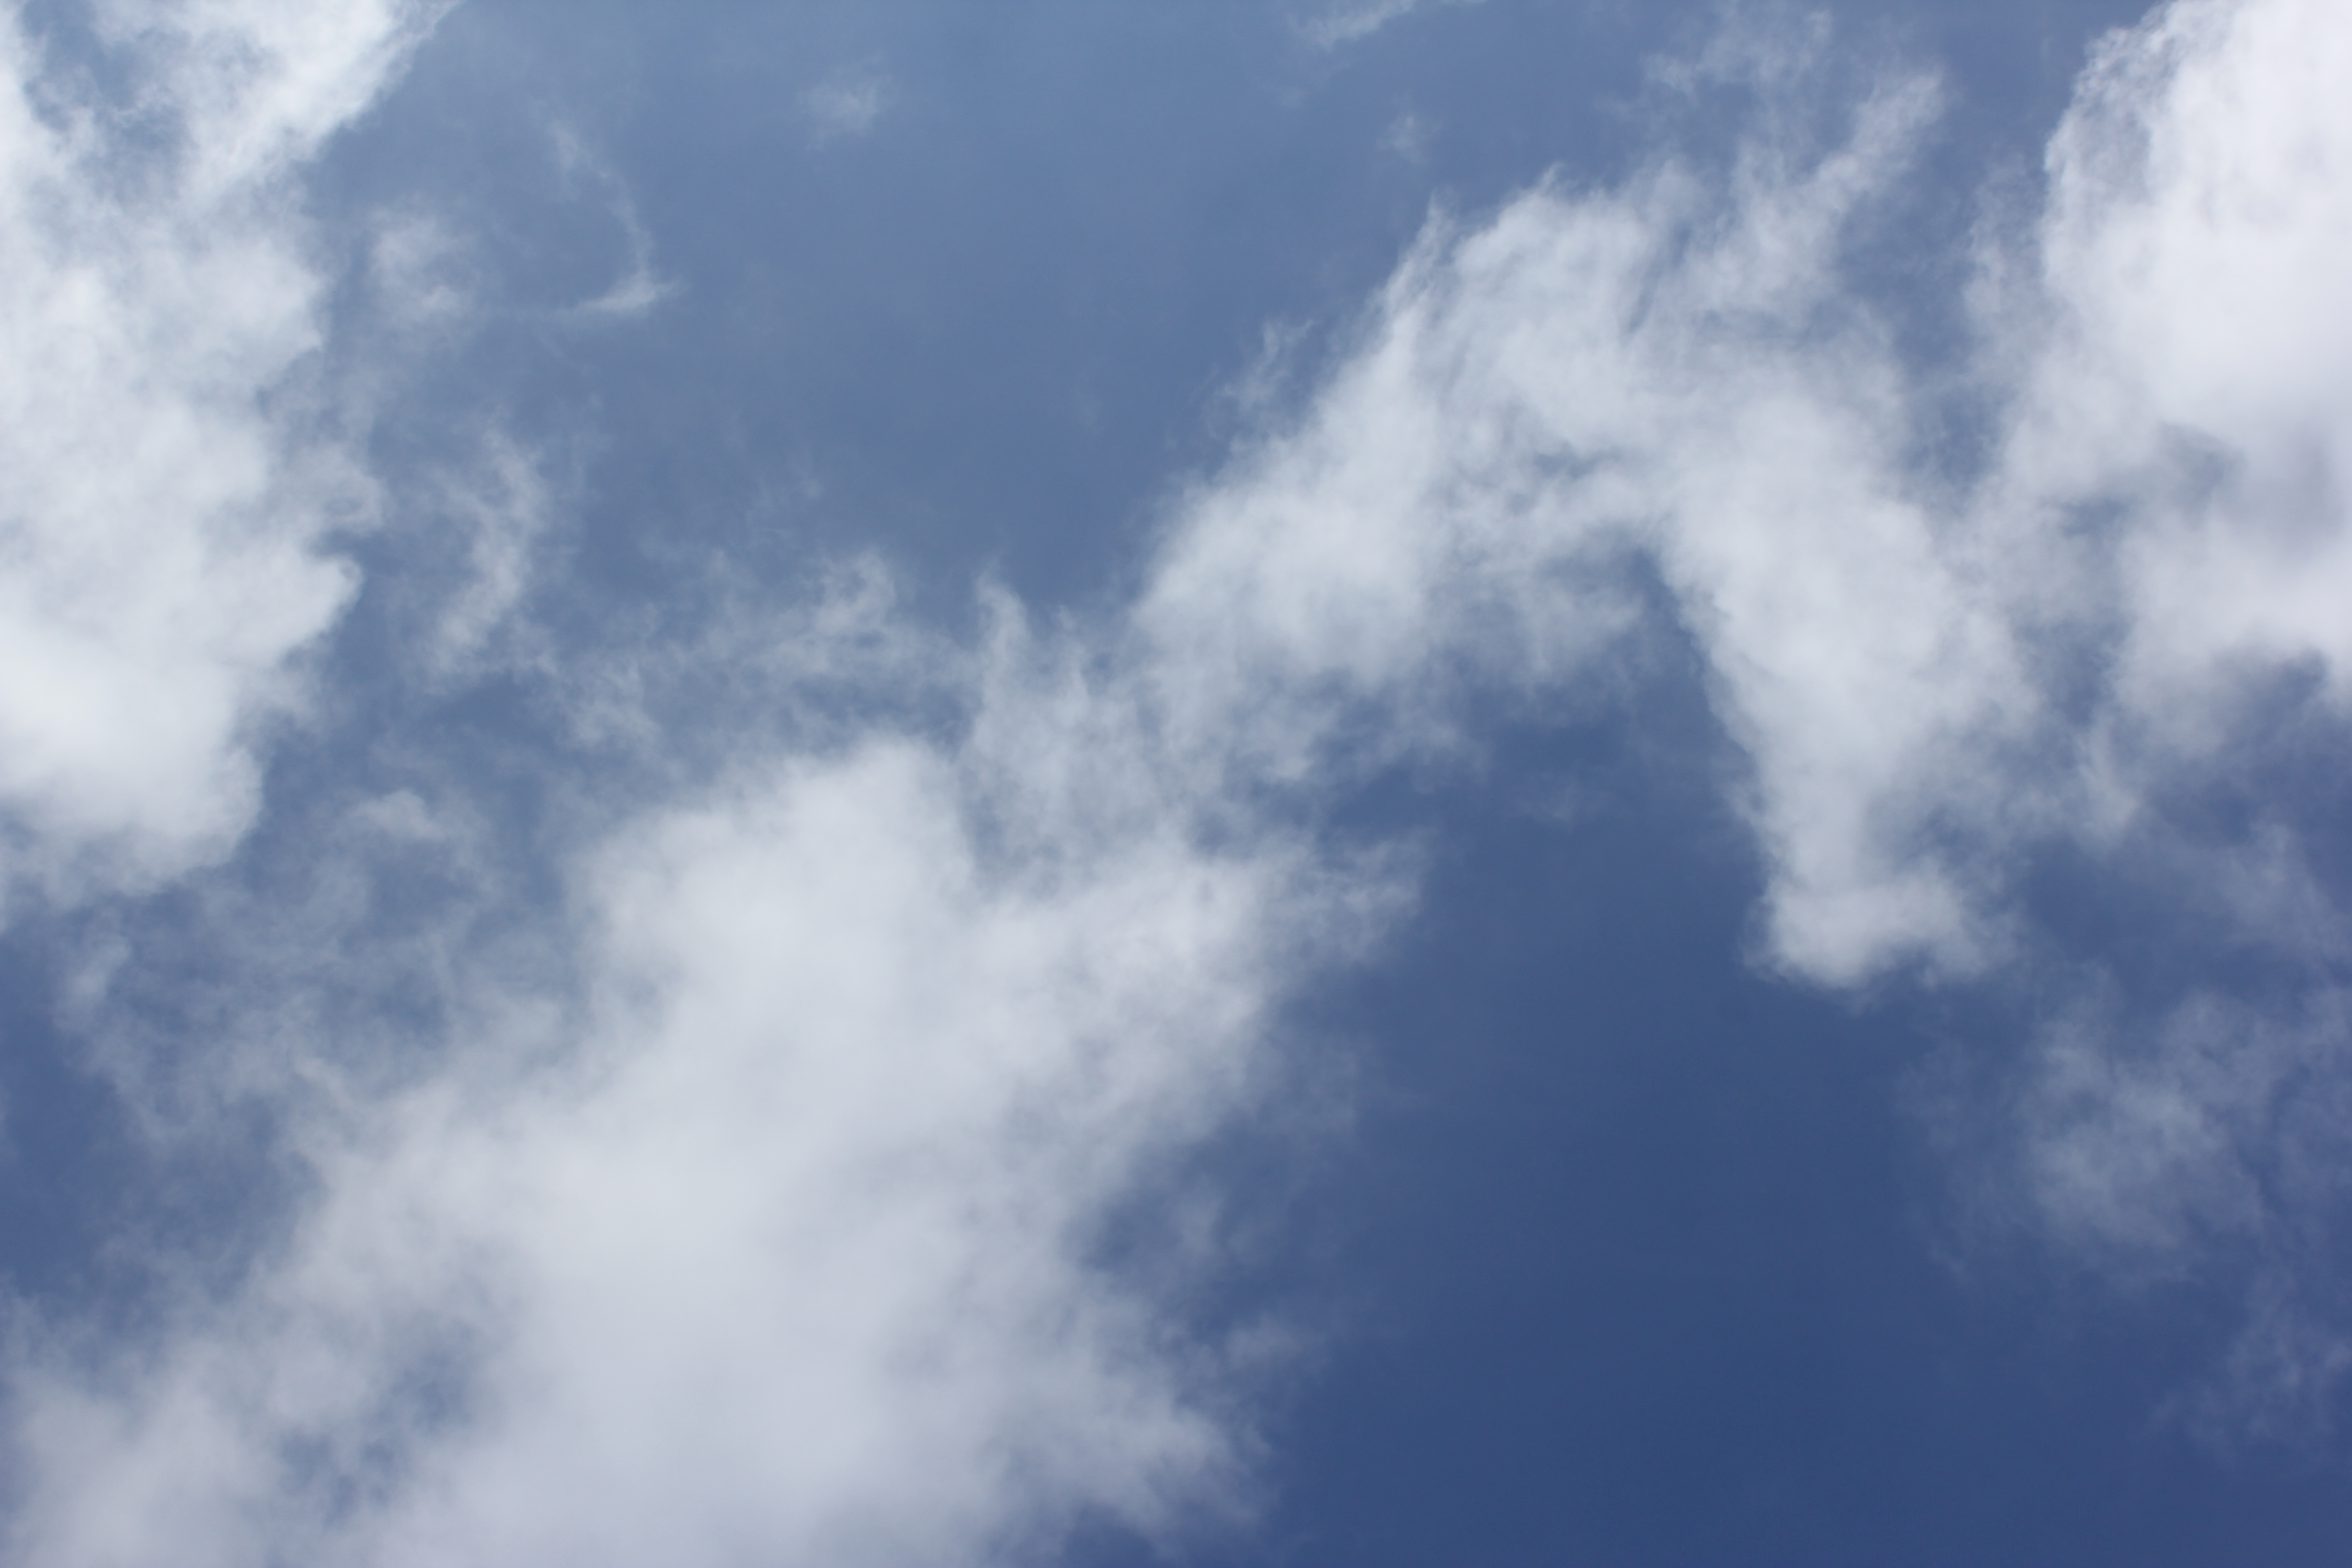
Cloud type: Cumulus